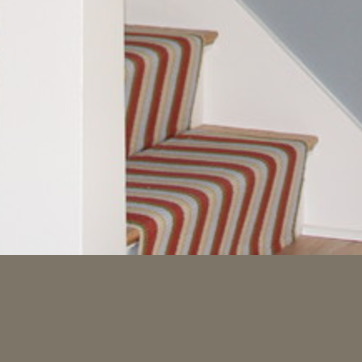
Material: carpet